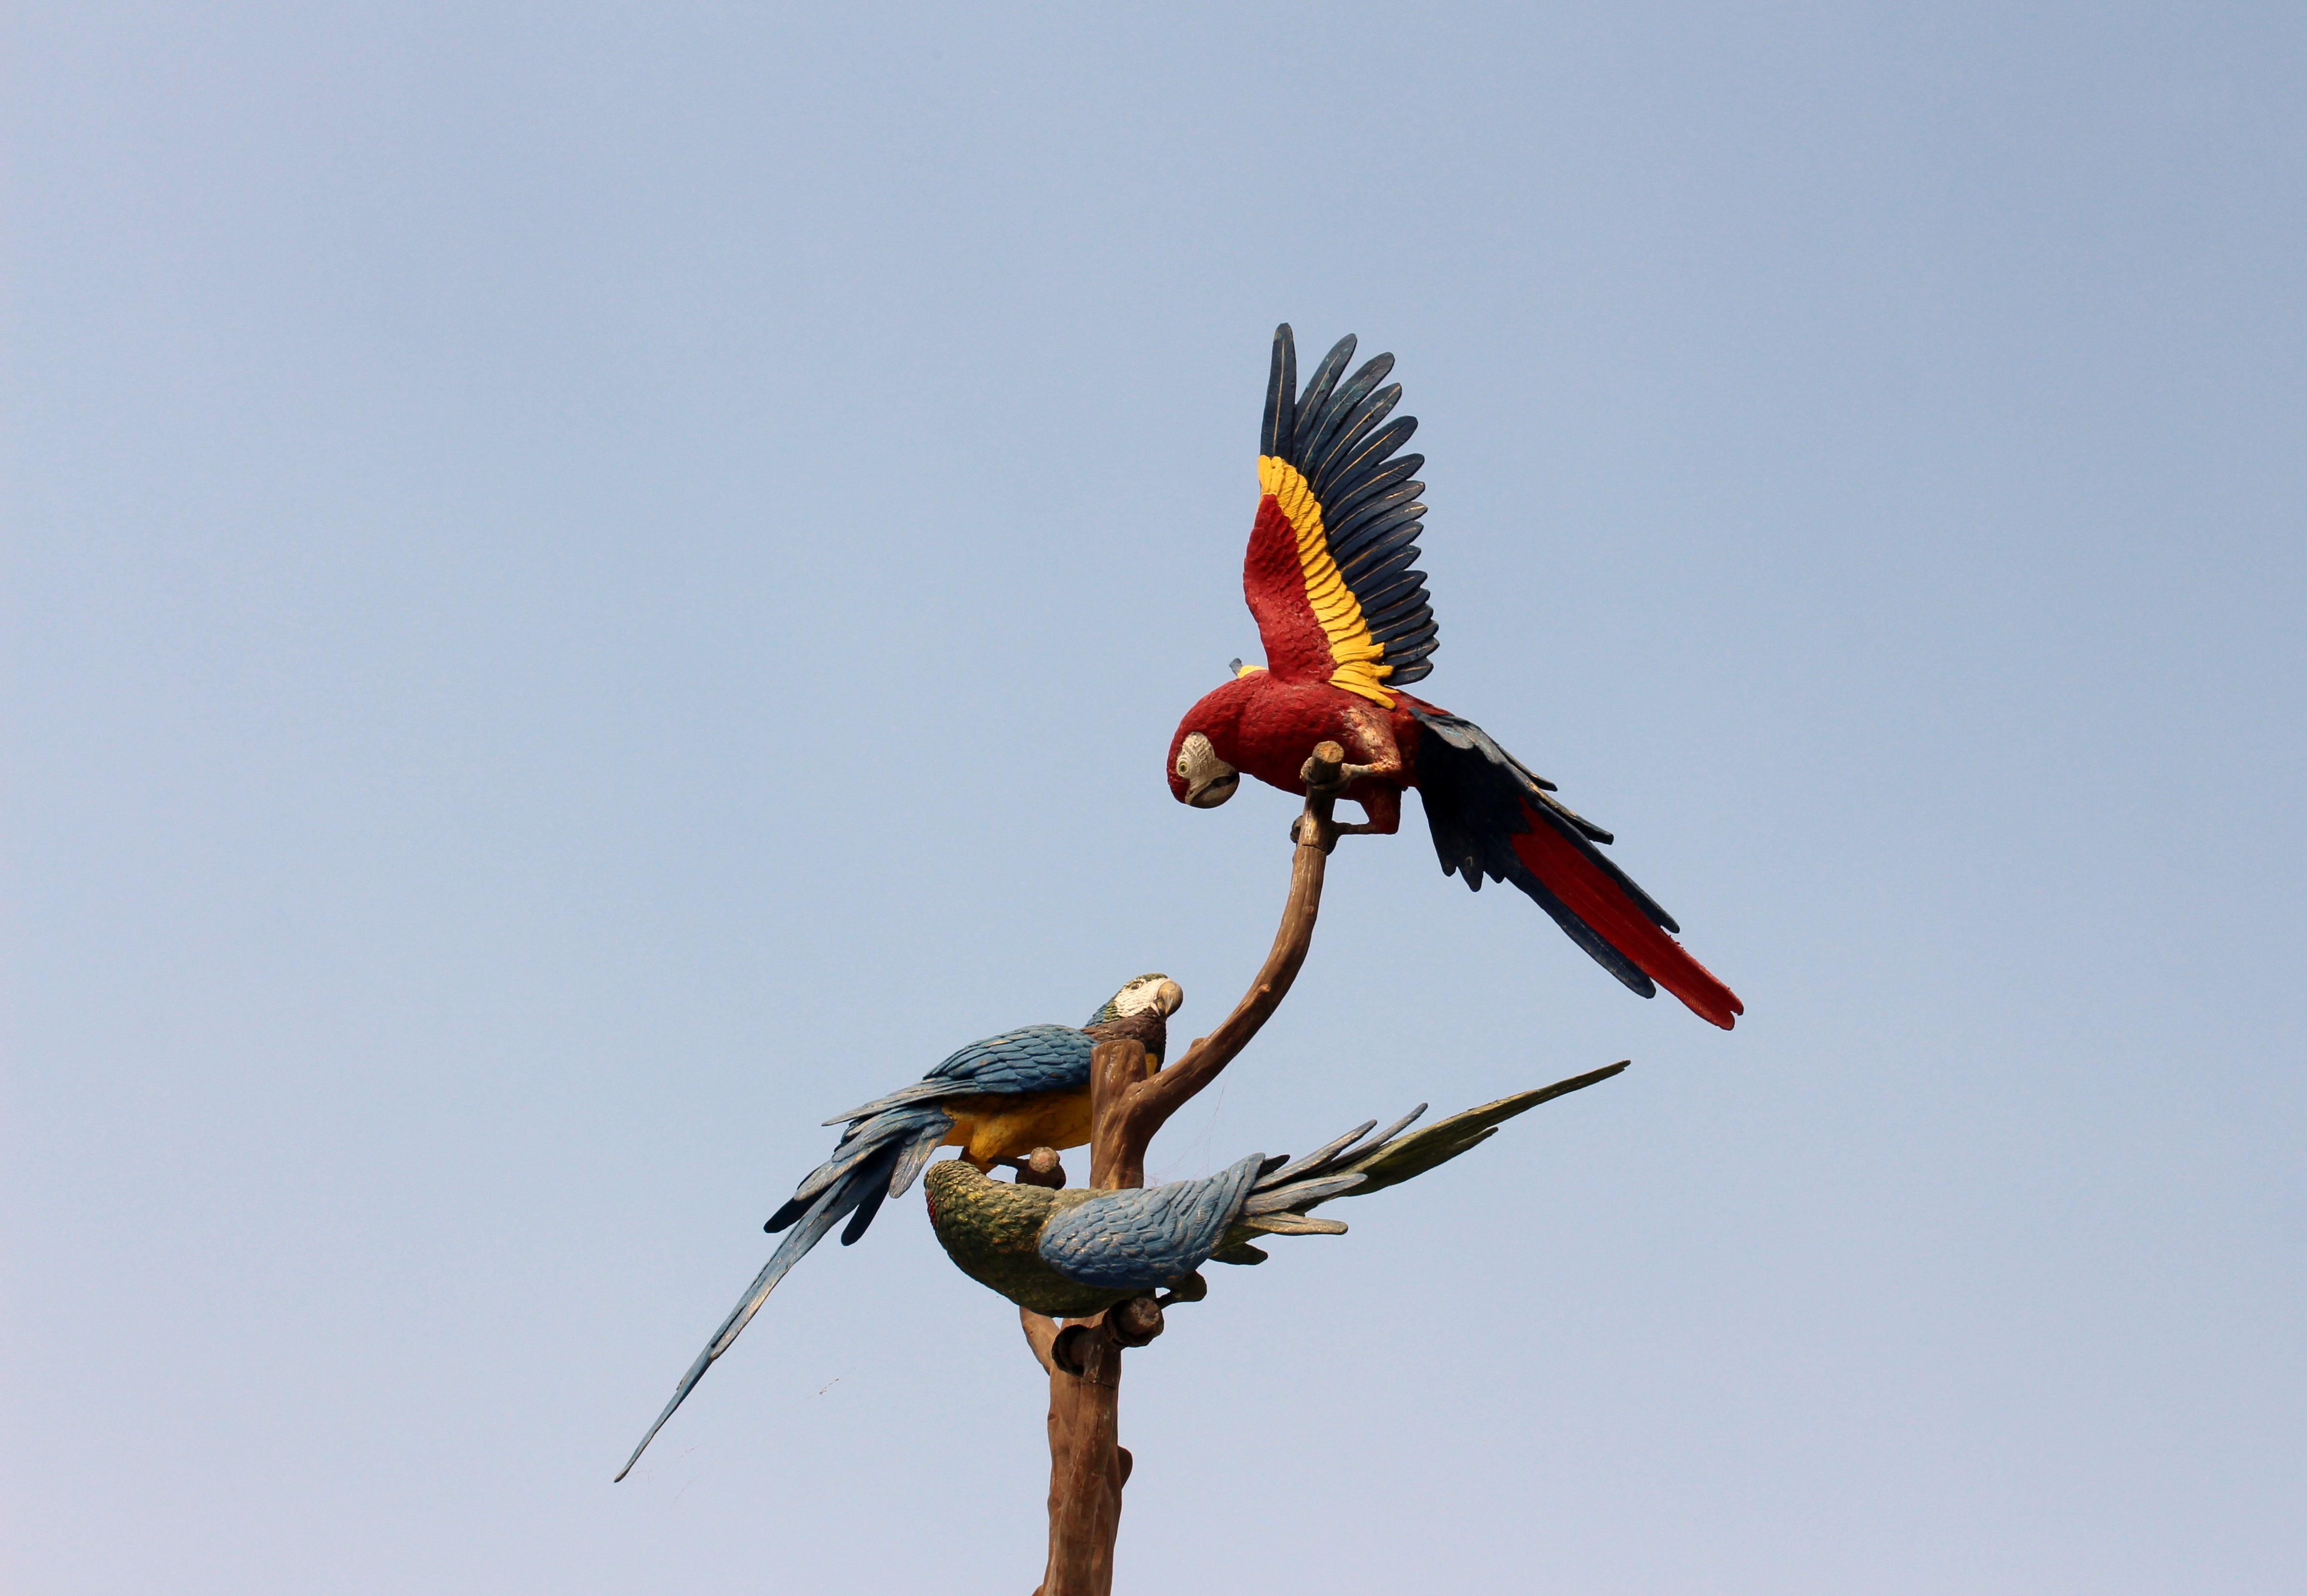
bird, wing, beak, color, fauna, stork, macaw, art, logo, vertebrate, parrot, tenerife, parrots, coraciiformes, loropark, perching bird, accipitriformes, ciconiiformes